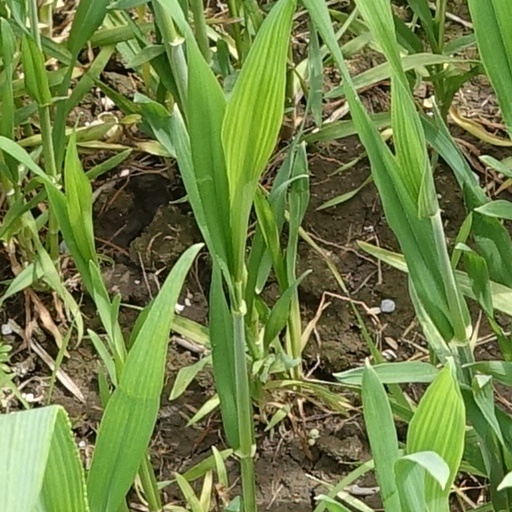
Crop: wheat